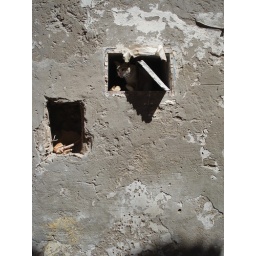
angry angry cat in a wall with a loaf of bread